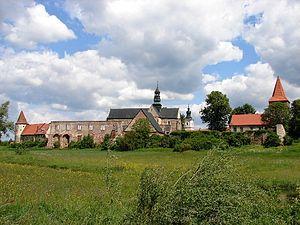
Pour être reconnu monument historique de Pologne, un site doit être déclaré comme tel par le Président de la République de Pologne. Le terme « monument historique » a été introduit dans la législation polonaise en 1990, et les premiers monuments historiques ont été déclarés par le Président Lech Wałęsa en 1994.